Santiago Ramón y Cajal

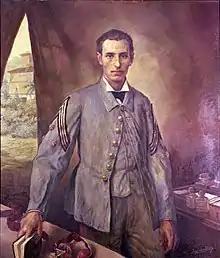

Over the summer of 1868, his father took him to graveyards to find human remains for anatomical study. Early sketches of bones moved him to pursue medical studies. Ramón y Cajal attended the medical school of the University of Zaragoza, where his father worked as an anatomy teacher. He graduated in 1873, aged 21, and then served as a medical officer in the Spanish Army. He took part in an expedition to Cuba in 1874–1875, where he contracted malaria and tuberculosis. To aid his recovery, Ramón y Cajal spent time in the spa-town Panticosa in the Pyrenees mountain range.